The Keep (film)

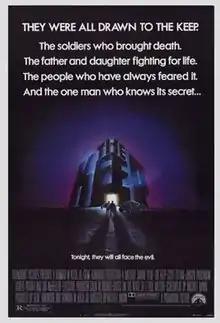
Original theatrical release poster

The Keep is a 1983 supernatural horror film written and directed by Michael Mann and starring Scott Glenn, Gabriel Byrne, Jürgen Prochnow, Alberta Watson and Ian McKellen. Set in Romania during World War II, it follows a group of Nazi soldiers who unleash a malevolent supernatural force after setting up camp in an ancient stone fortress in the Carpathian Mountains. It is an adaptation of the 1981 novel of the same title by American writer F. Paul Wilson. The musical score was composed by Tangerine Dream.